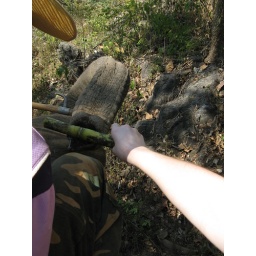
The elephant kept reacking back with its trunk in the hope of bananas or sugar cane